History of Burger King

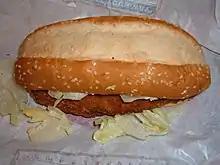
The Original Chicken Sandwich, one of the products introduced under Donald Smith in the 1970s

In 1967, the Pillsbury Company acquired Burger King and its parent company Burger King Corporation from McLamore and Edgerton. At the time of the purchase, BK had grown to 274 restaurants in the United States and had an estimated value of . With the acquisition, Pillsbury was faced with a lack of consistency within the franchise framework. The Burger King Corporation franchising system set up by McLamore and Edgerton allowed the company to expand a great pace, but the lack of contractual restraints and controls on its franchisee operation led to inconsistencies in its products that in turn were a drag on the reputation of the chain. Additionally, the agreements gave the company too little power to prevent its franchises from doing as they wished with the business.